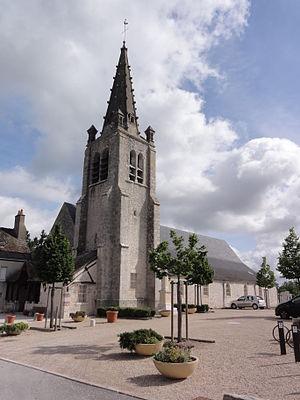
Église Saint-Hilaire de Saint-Hilaire-Saint-Mesmin (Loiret) This building is inscrit au titre des Monuments Historiques. It is indexed in the Base Mérimée, a database of architectural heritage maintained by the French Ministry of Culture,
Saint-Hilaire-Saint-Mesmin est une commune française, située dans le département du Loiret en région Centre-Val de Loire.
La liste des monuments historiques du Loiret recense les monuments historiques situés dans le département français du Loiret.